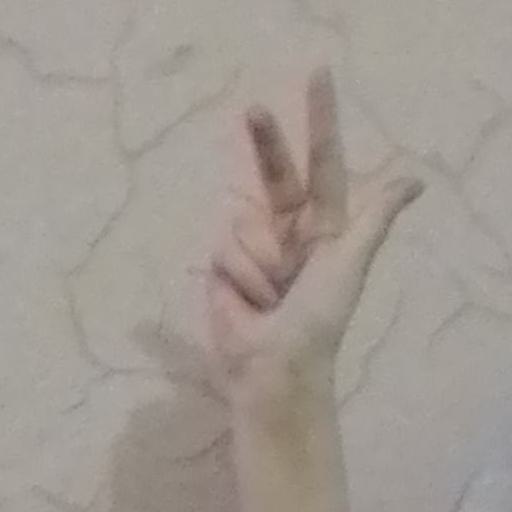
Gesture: three2